1974 EgyptAir Tupolev Tu-154 crash

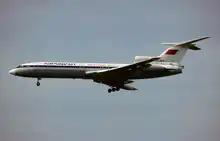
A Tupolev Tu-154 similar to SU-AXB

The 1974 EgyptAir Tupolev Tu-154 crash occurred on 10 July 1974, when an Egyptair Tupolev Tu-154 aircraft crashed during a training flight near Cairo International Airport. This resulted in the deaths of all six crew members on board.